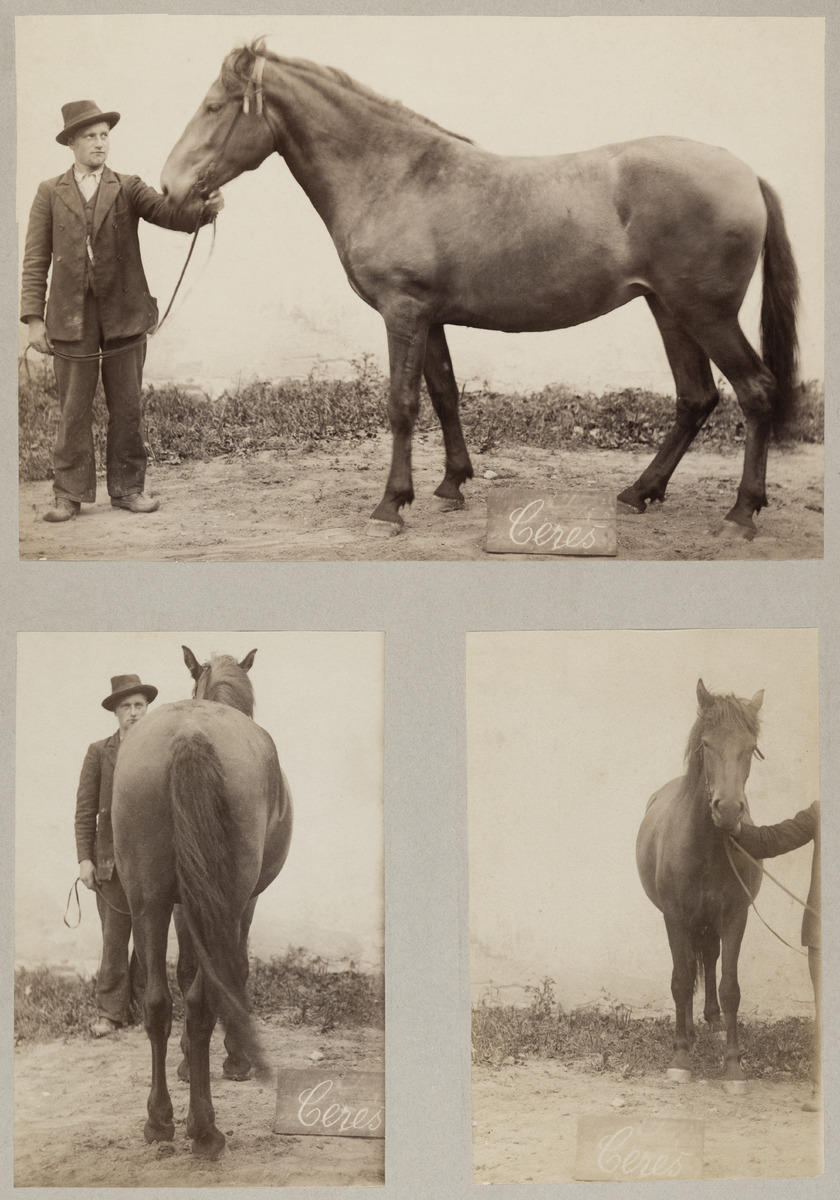
Hevosten esittelyä Tuomarinkylän kartanolla 1900-luvun vaihteessa, kuvassa suomenhevostamma Ceres
sisällön kuvaus: Hevosten esittelyä Tuomarinkylän kartanolla 1900-luvun vaihteessa, kuvassa suomenhevostamma Ceres. mustavalkoinen
Ajankohta: kuvausaika 1900 n.
Paikka: Suomi, Uusimaa, Helsinki, Tuomarinkylä Helsinki, Tuomarinkartano Helsinki
Aiheet: maatalous, kotieläintalous, hevoset, kartanot